Women's suffrage in North Dakota

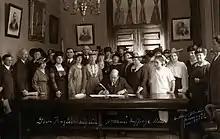
Governor Lynn Frazier signs the 1917 North Dakota suffrage bill.

In January 1917, Senator Oscar Lindstrom introduced a presidential and municipal suffrage bill drafted by Robert M. Pollock in the state legislature. At the same time another bill for an amendment to the state constitution to provide equal women's suffrage was also introduced. Both bills passed and were signed into law on January 23. The limited suffrage bill gave women the right to vote in presidential elections and all other elections where the state constitution did not specifically prohibit.